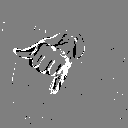
ASL letter: j